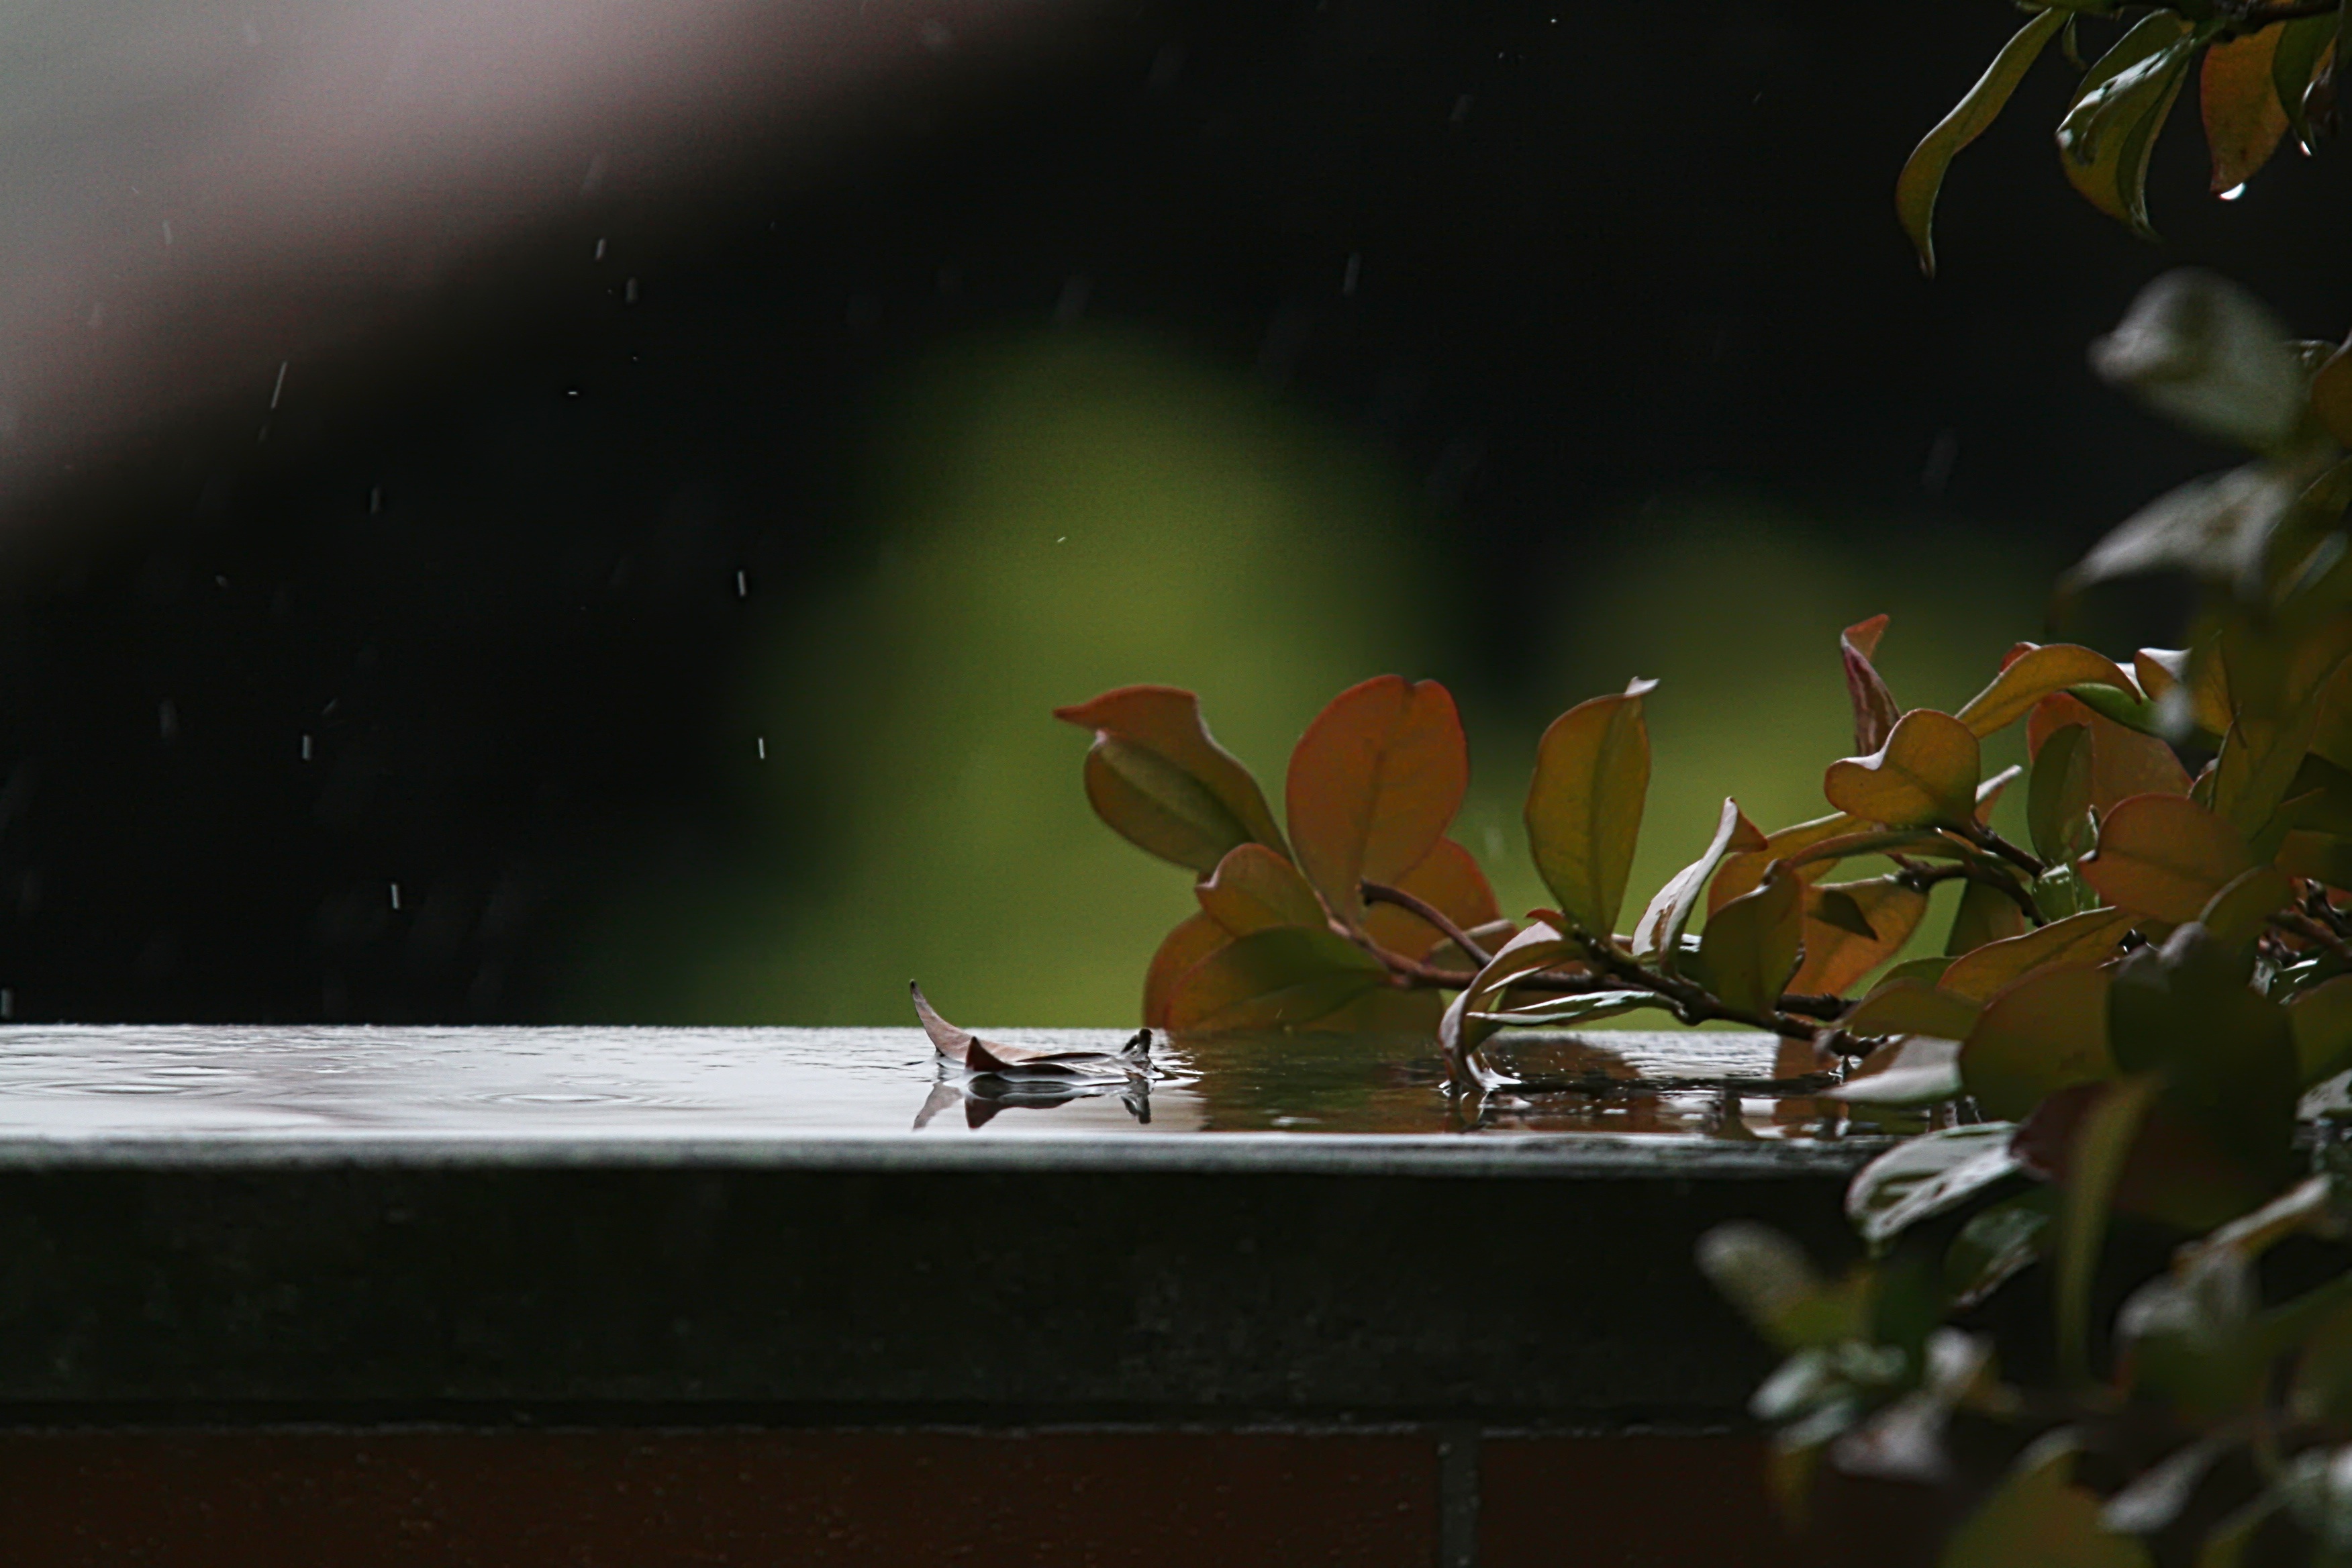
leaf, fauna, macro photography